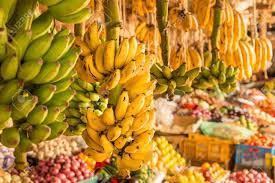
Ndizi zipo sokoni. Ndizi za kijani kibichi mbichi na ndizi mbivu za rangi ya njano zilizoiva zimewekwa upande wa juu zikininginia. Vitunguu, machungwa na malimau yamewekwa kando.